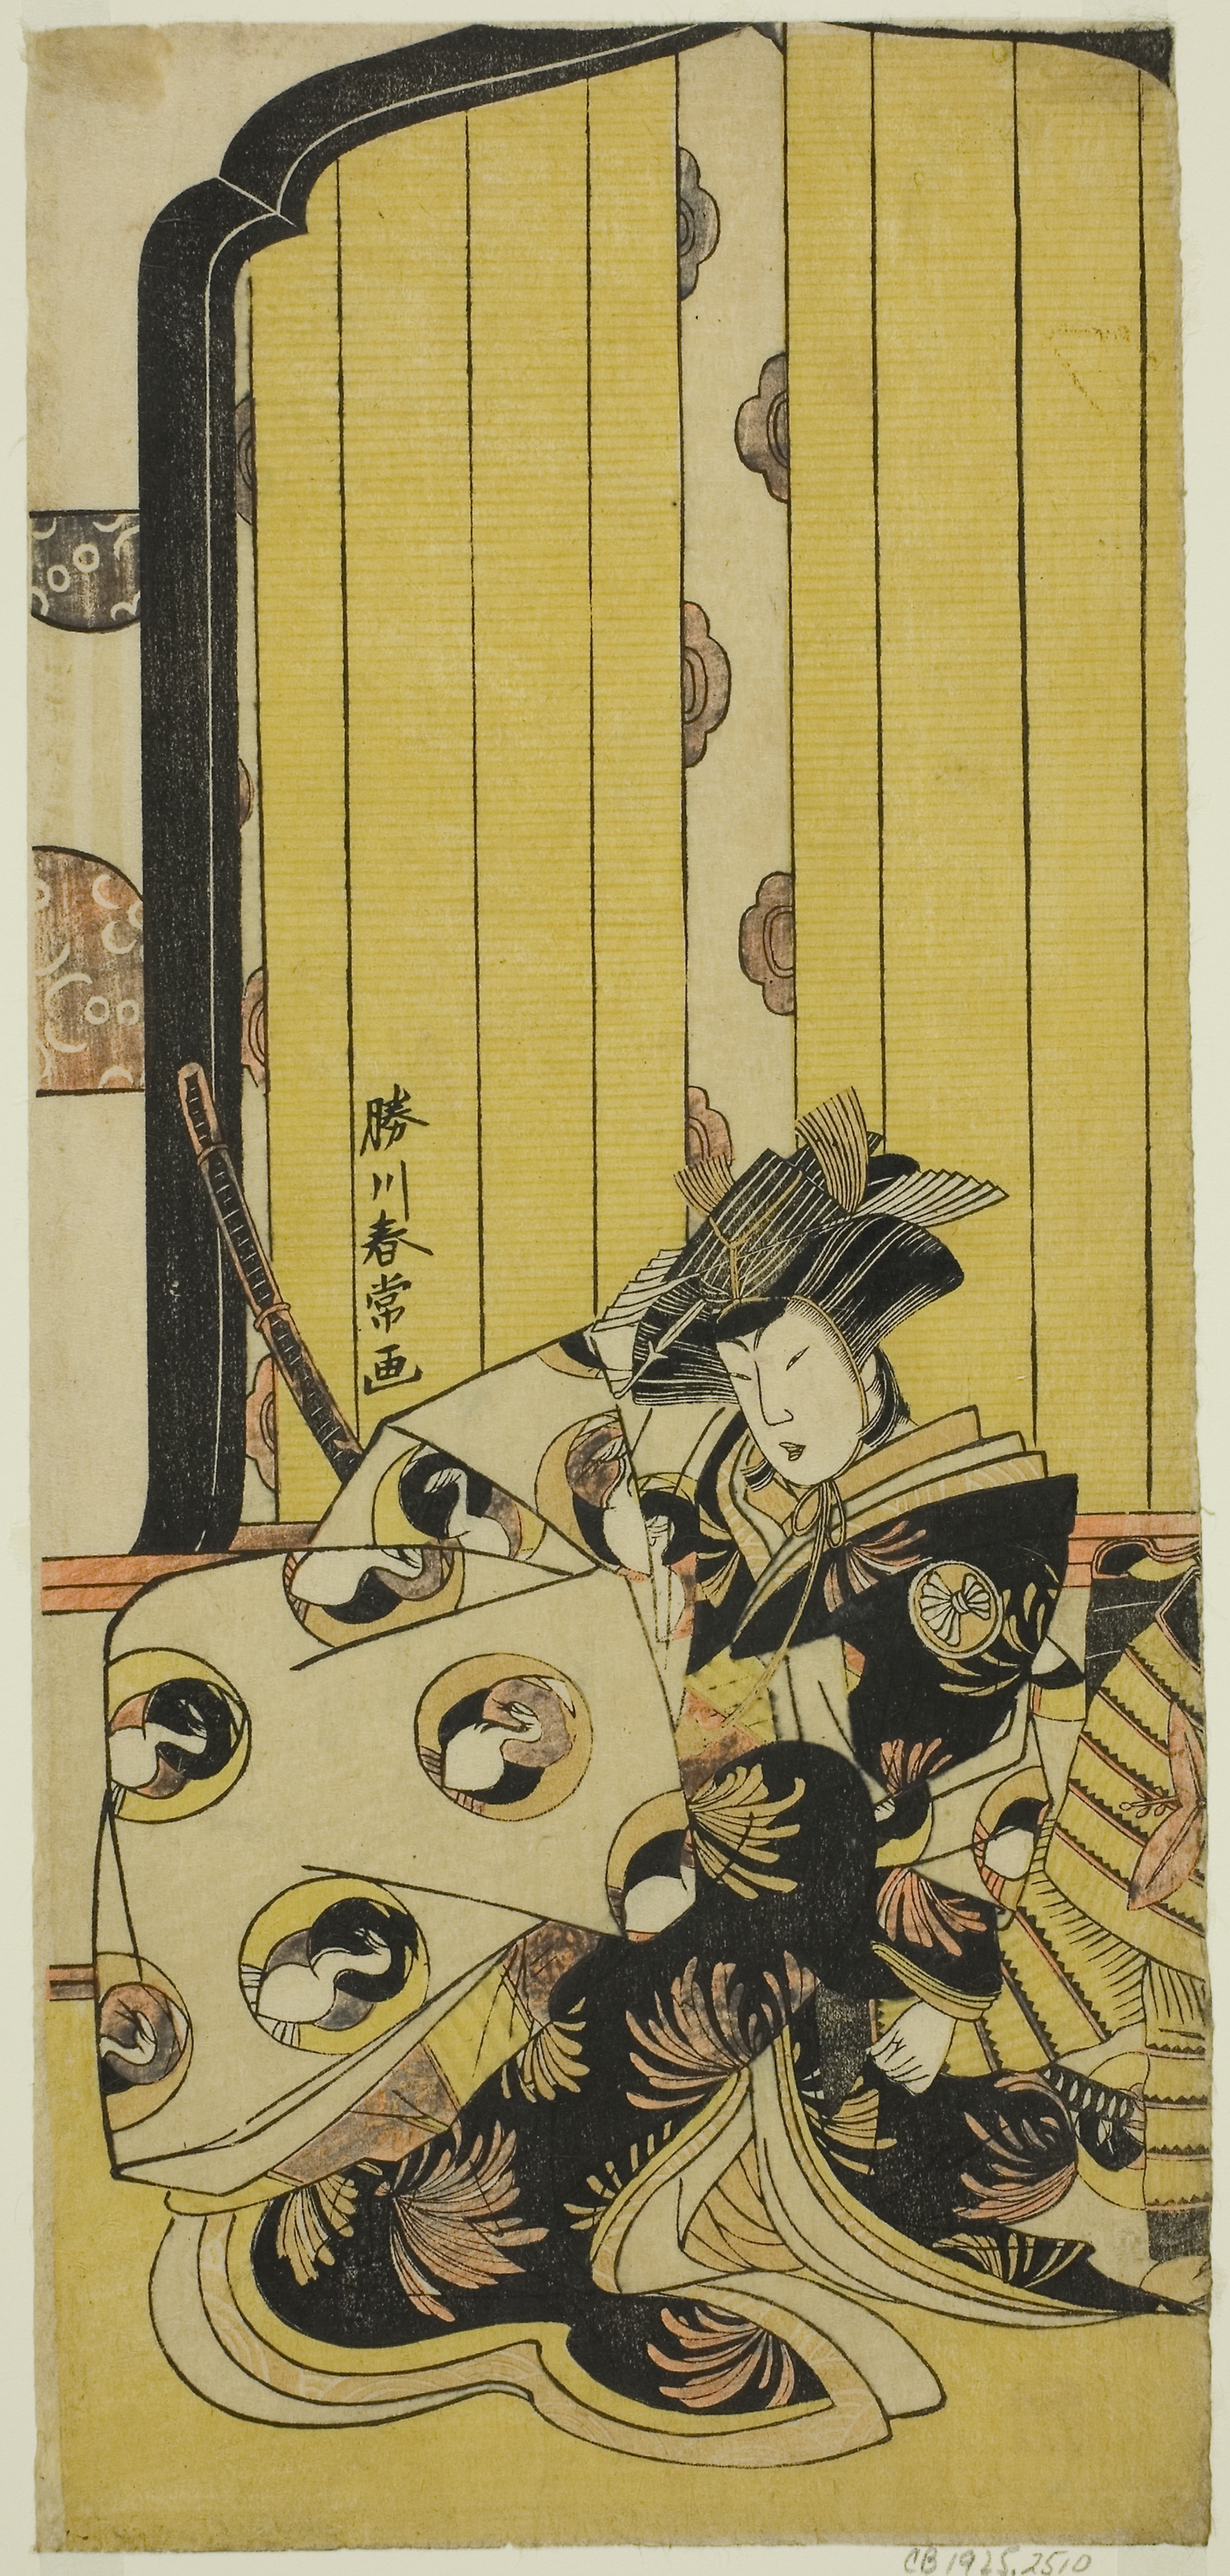
text, illustration, art, fiction, fictional character, comics, style